Kit car

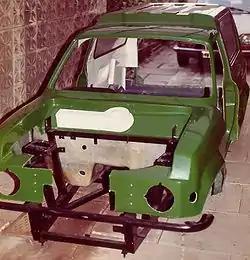
Dutton Sierra kit car chassis and GRP bodywork prior to installation of mechanical components

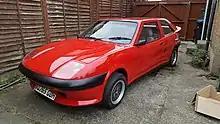
Quantum Mark 1 Hatchback, one of very few kit cars to have a glass-reinforced plastic (grp) monocoque construction

Vehicle regulations in the UK allow the production of up to 200 vehicles a year without the extensive regulation and testing requirements applied to mass-market vehicles. This has led to an expanding industry of small producers capable of offering partial and complete kits, some for export, and finished vehicles for domestic use.